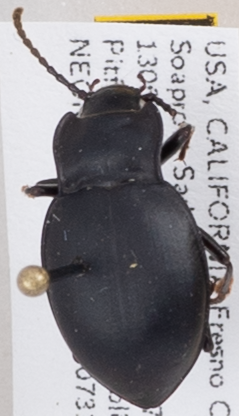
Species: Metrius contractus
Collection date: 2019-07-31
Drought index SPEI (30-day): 0.272
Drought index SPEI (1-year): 0.47
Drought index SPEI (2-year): -0.03